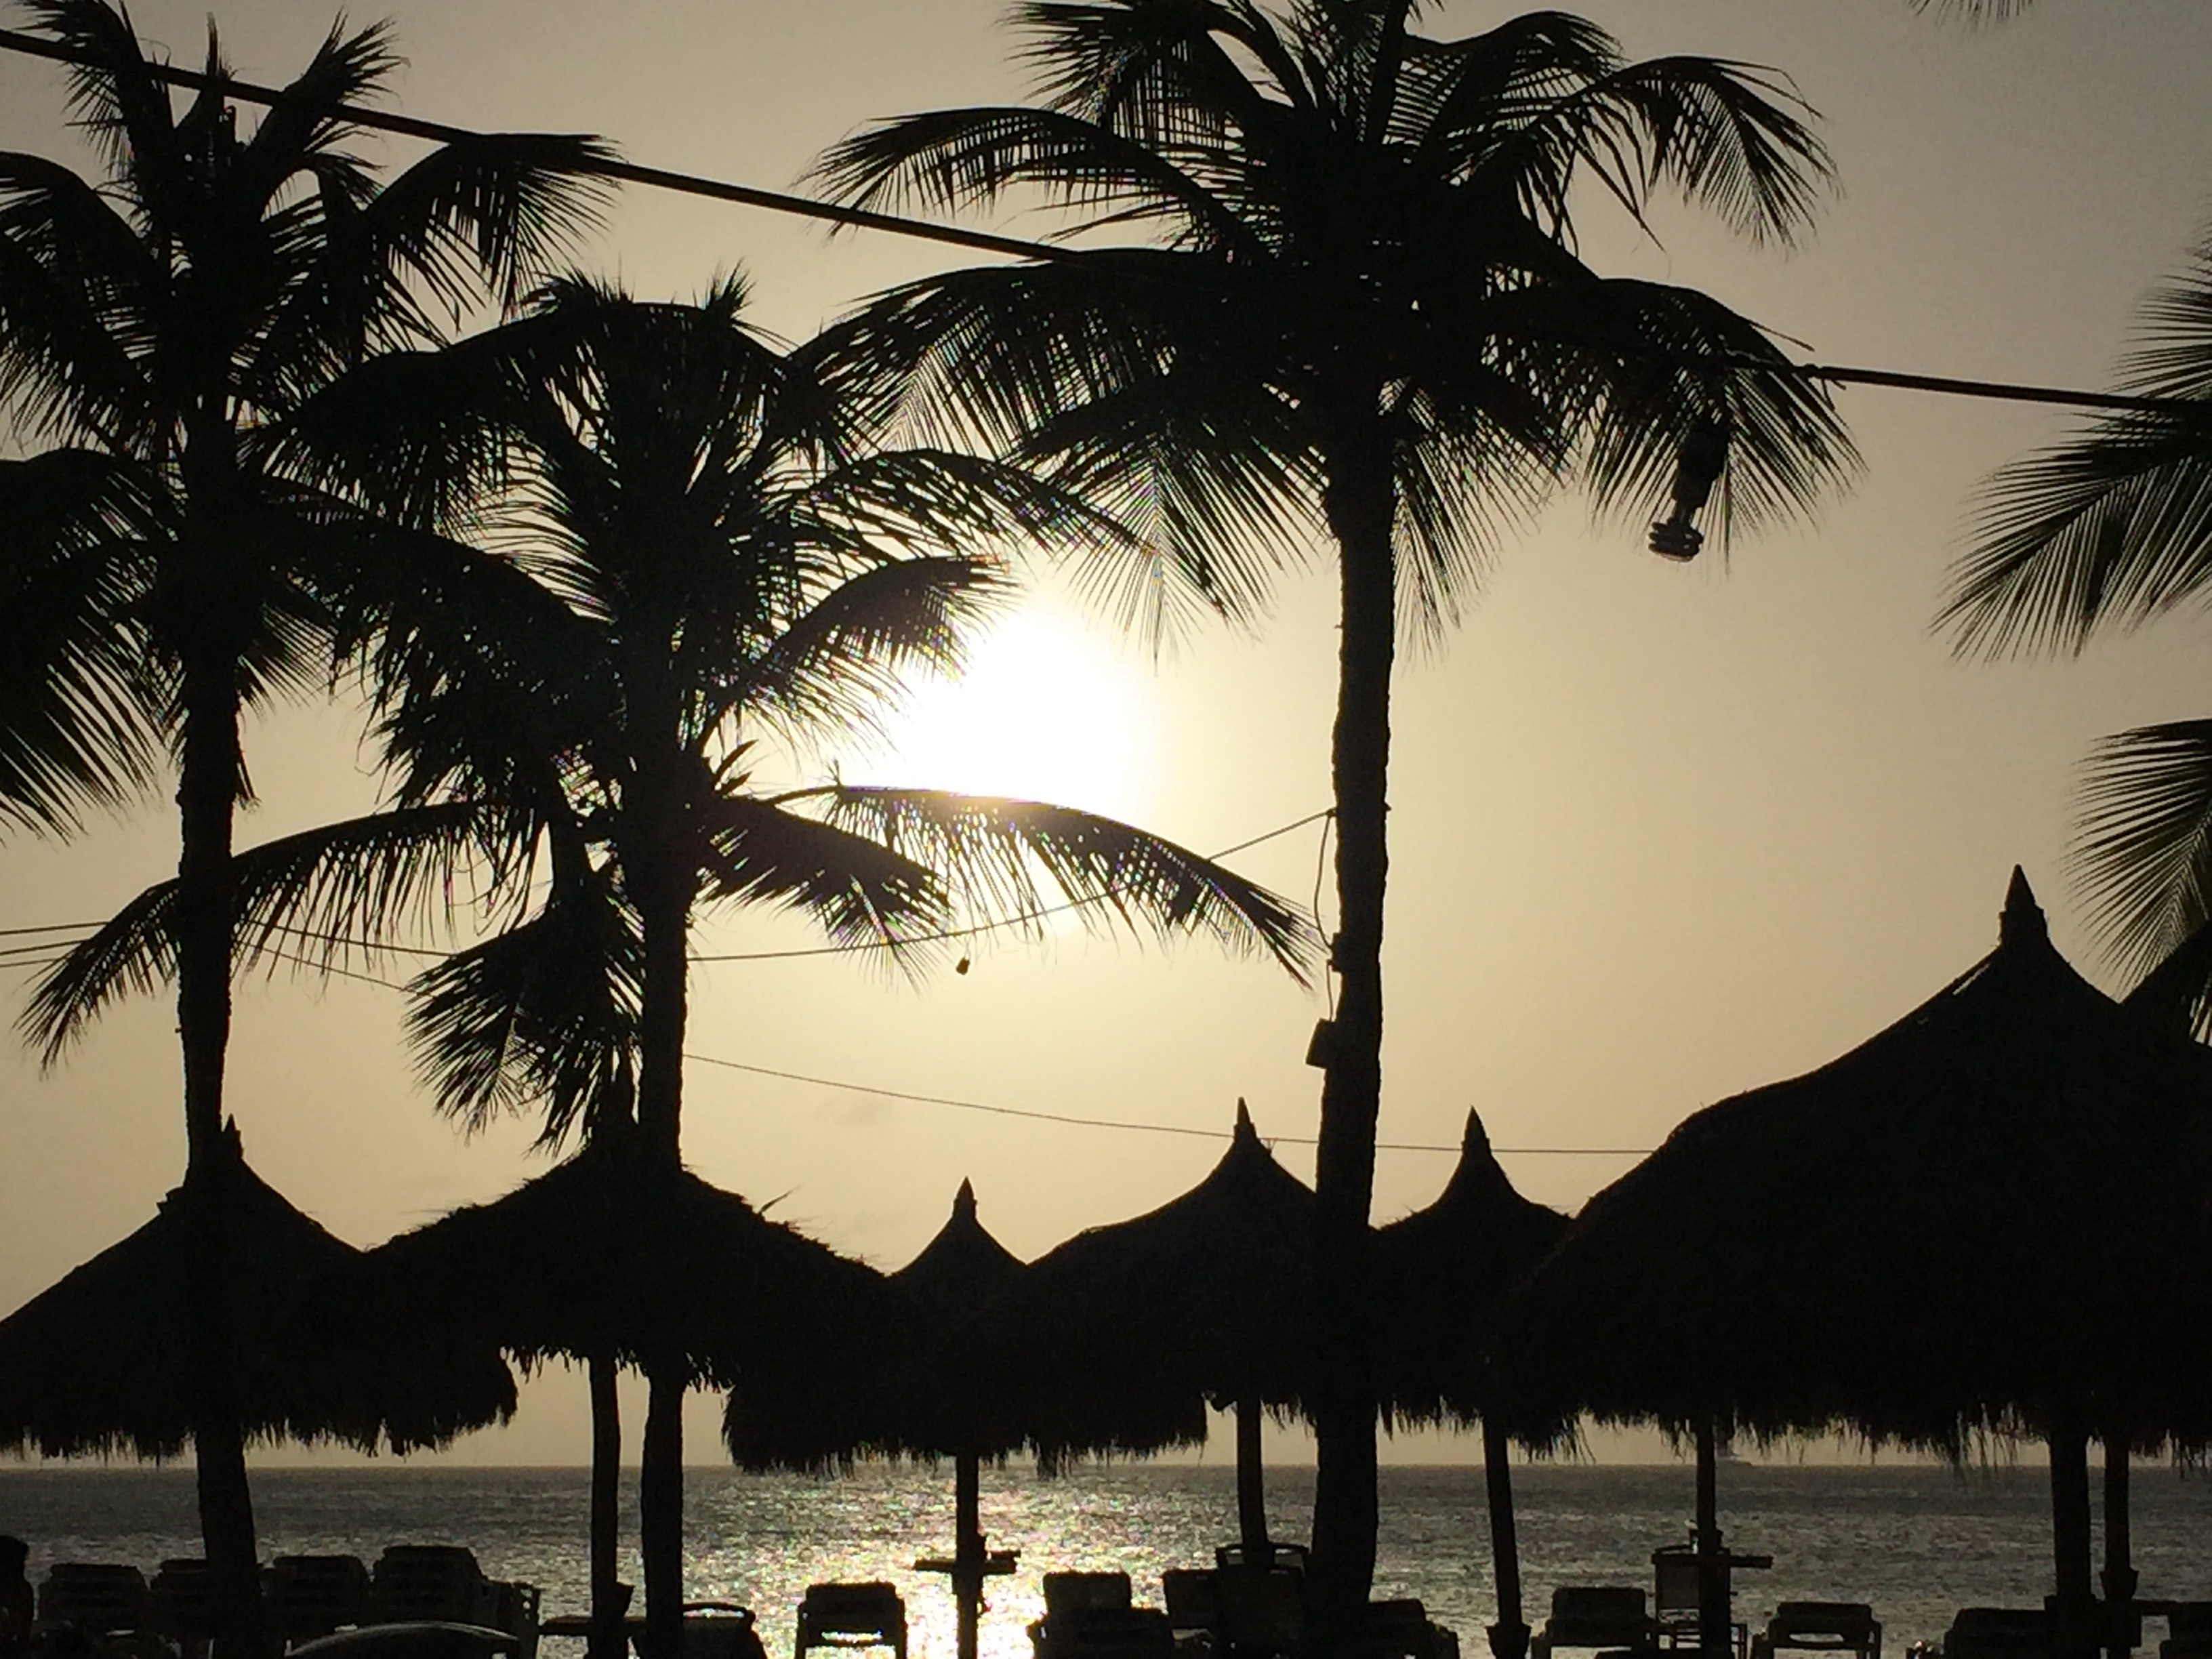
tree, silhouette, sunset, morning, dusk, evening, caribbean, aruba, woody plant, arecales, palm family